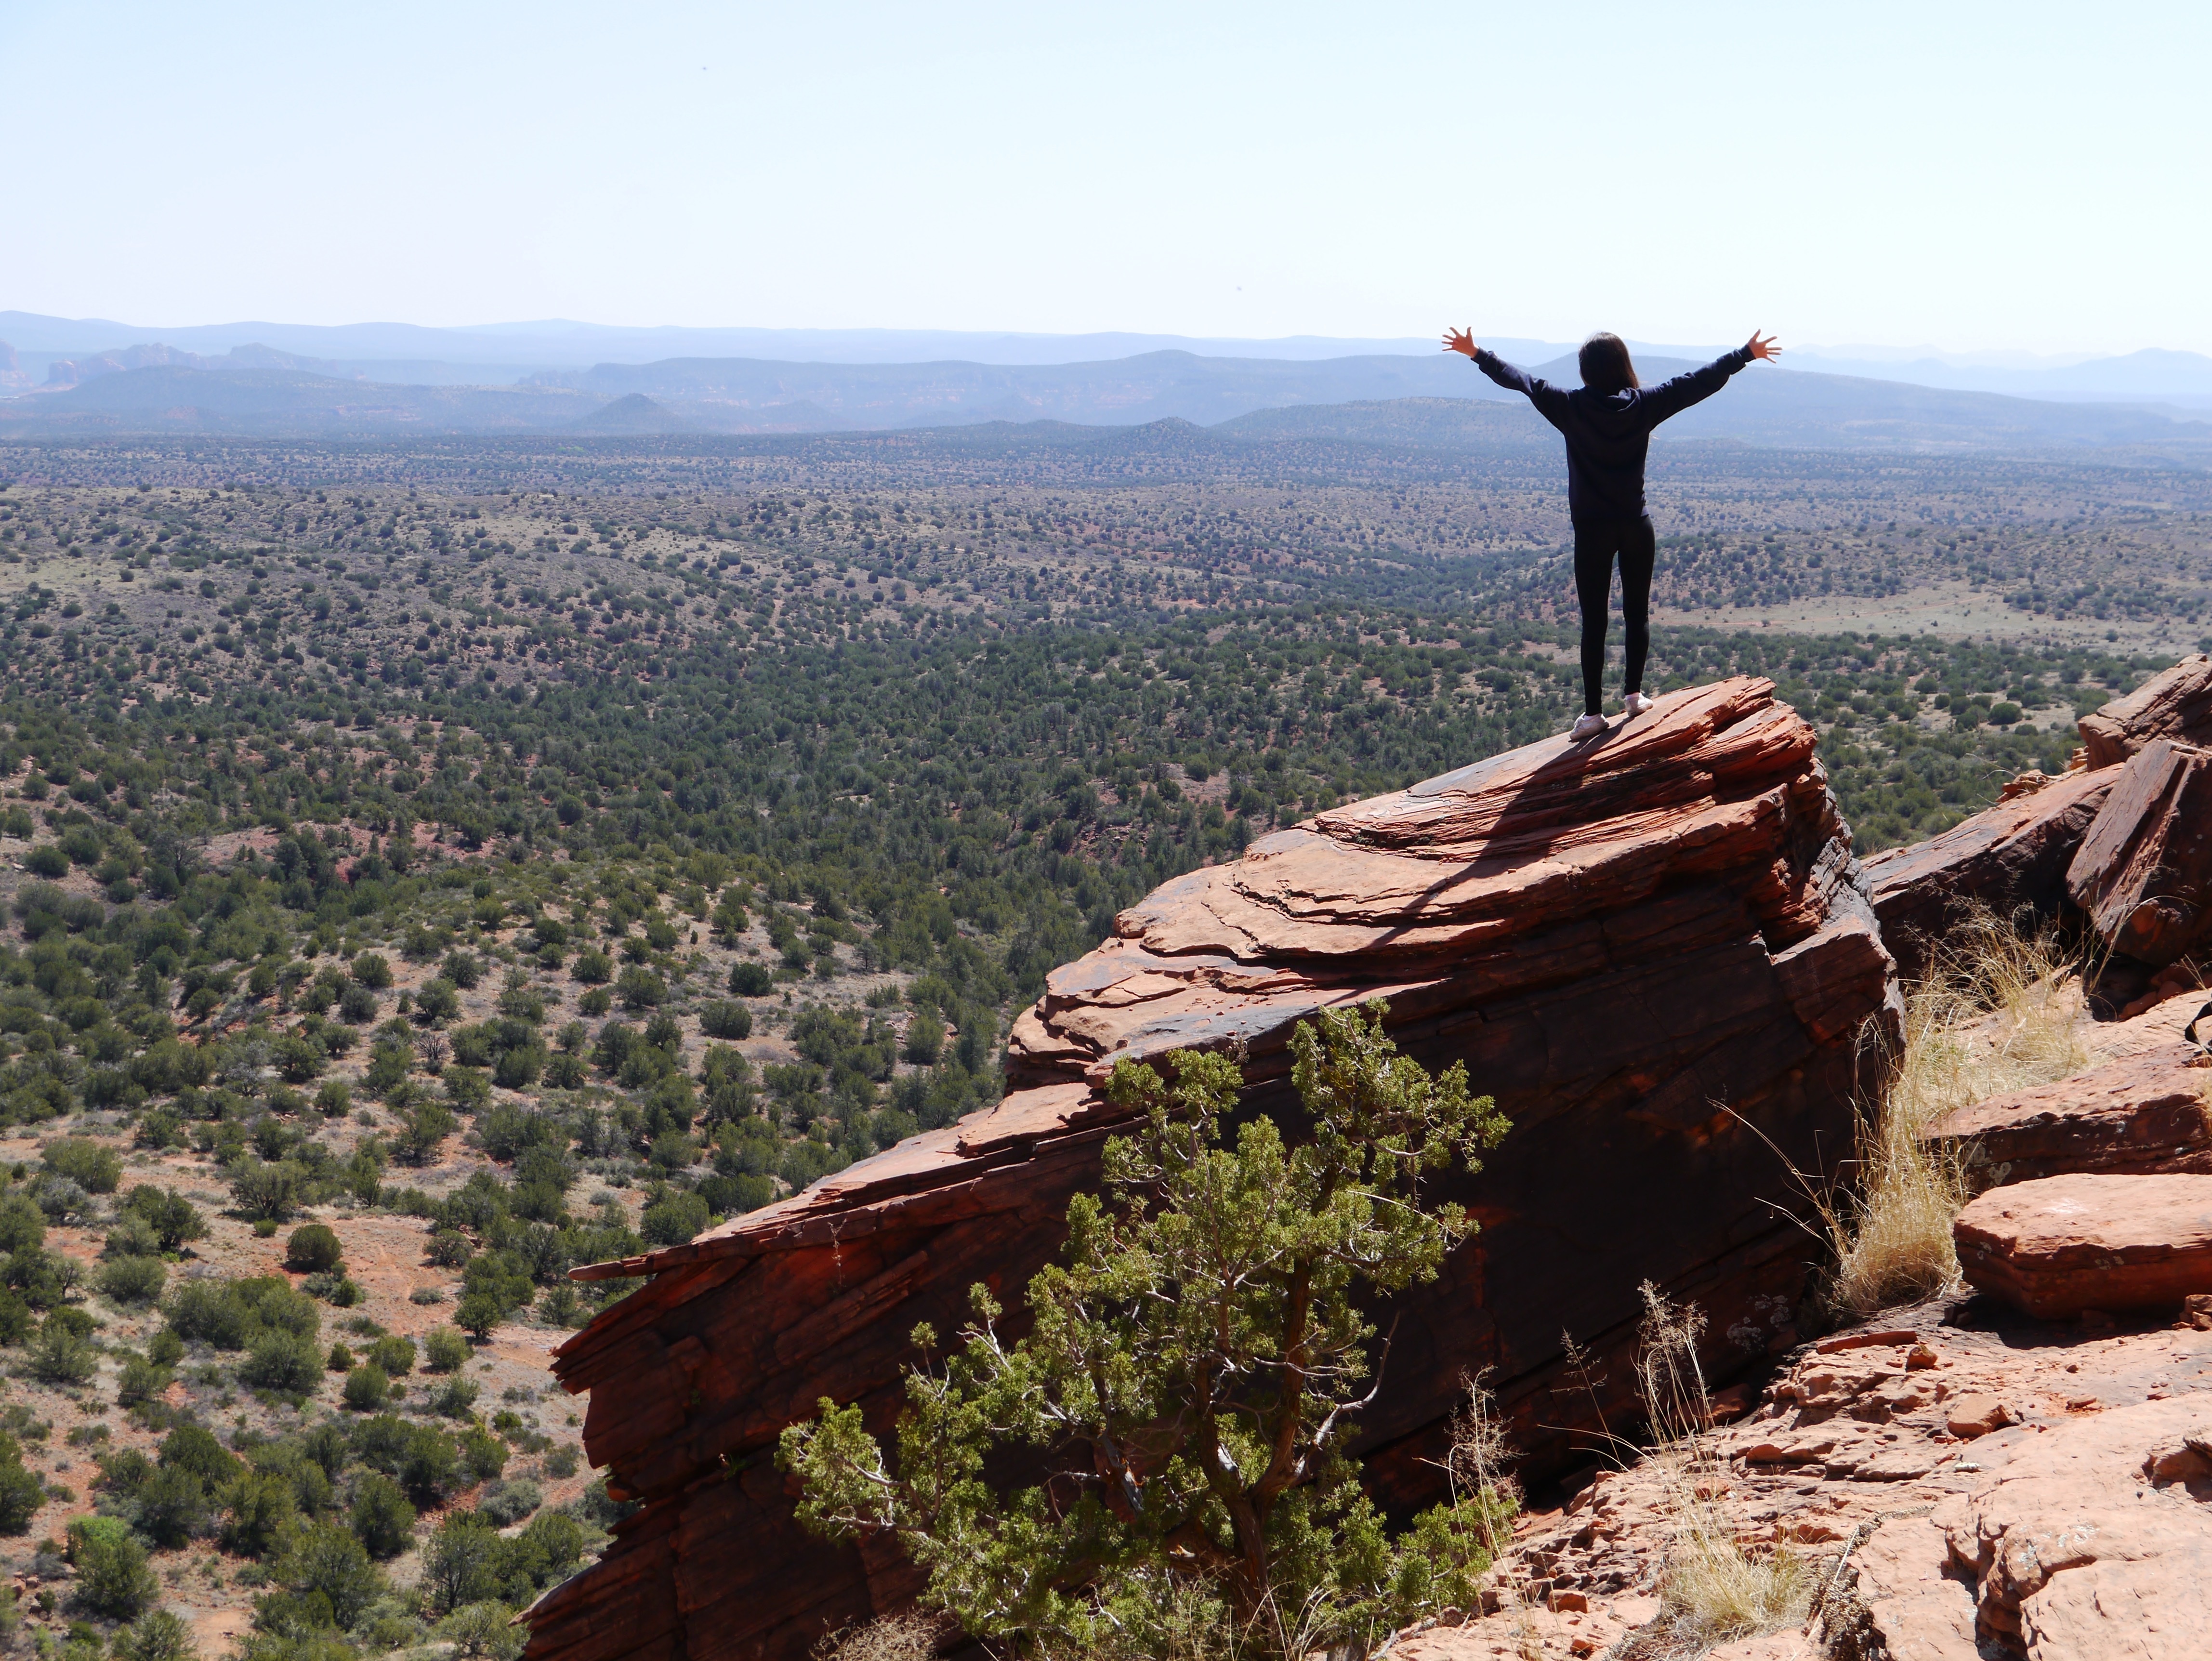
landscape, tree, nature, rock, wilderness, walking, mountain, trail, hill, adventure, view, valley, mountain range, travel, canyon, national park, ridge, summit, geology, landform, mother nature, natural environment, geographical feature, mountainous landforms